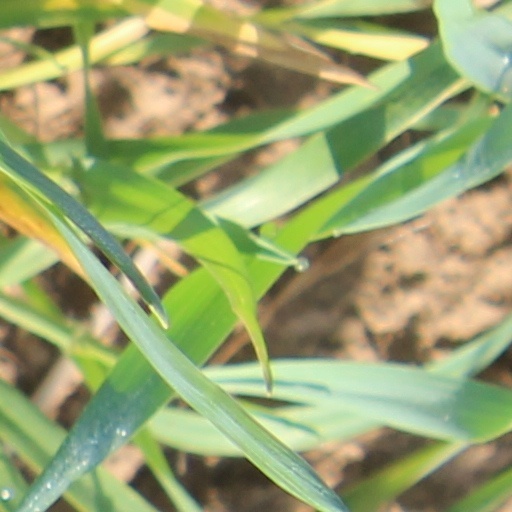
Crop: wheat